Lumbini Province

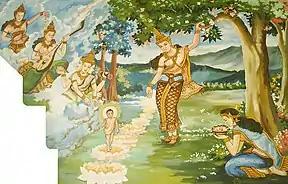
Gautama Buddha's s birth in Lumbini (His mother Maya Devi depicted holding a branch of sal tree)

According to the Buddhist texts, Gautama Buddha was born as a prince in a royal Shakya clan reigning over the kingdom of Kapilavastu. This ancient city has been widely identified as Tilaurakot of present Kapilvastu district where ruins of the ancient fortified city have been found. Gautama was a prince of Kapilavastu until the age of 29, after which he left the palace behind and wandered throughout the Ganges plain as an ascetic – learning yoga and related concepts from various teachers.